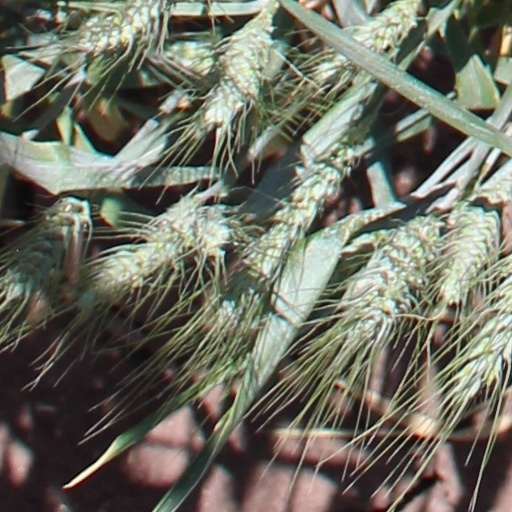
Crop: wheat